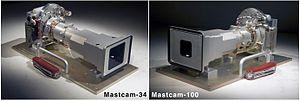
Mars Science Laboratory est une mission d'exploration de la planète Mars à l'aide d'un astromobile développé par le centre JPL associé à l'agence spatiale américaine de la NASA. La sonde spatiale est lancée le 26 novembre 2011 par un lanceur Atlas V. Le site d'atterrissage, sur lequel la sonde spatiale s'est posée le 6 août 2012, se situe dans le cratère Gale. Celui-ci présente dans un périmètre restreint donc compatible avec l'autonomie du rover, des formations reflétant les principales périodes géologiques de la planète dont celle — le Noachien — qui aurait pu permettre l'apparition d'organismes vivants. Au cours de sa mission, l'astromobile, nommé Curiosity, va rechercher si un environnement favorable à l'apparition de la vie a existé, analyser la composition minéralogique, étudier la géologie de la zone explorée et collecter des données sur la météorologie et les radiations qui atteignent le sol de la planète. La durée de la mission est fixée initialement à une année martienne soit environ 669 sols ou 687 jours terrestres.